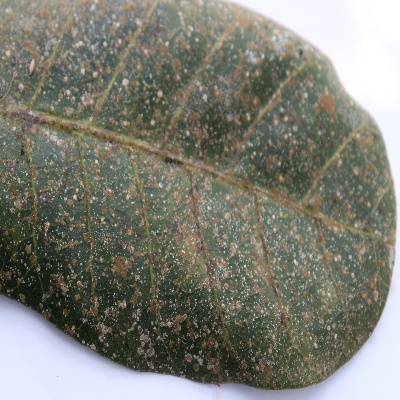
Crop: Cashew
Condition: red rust